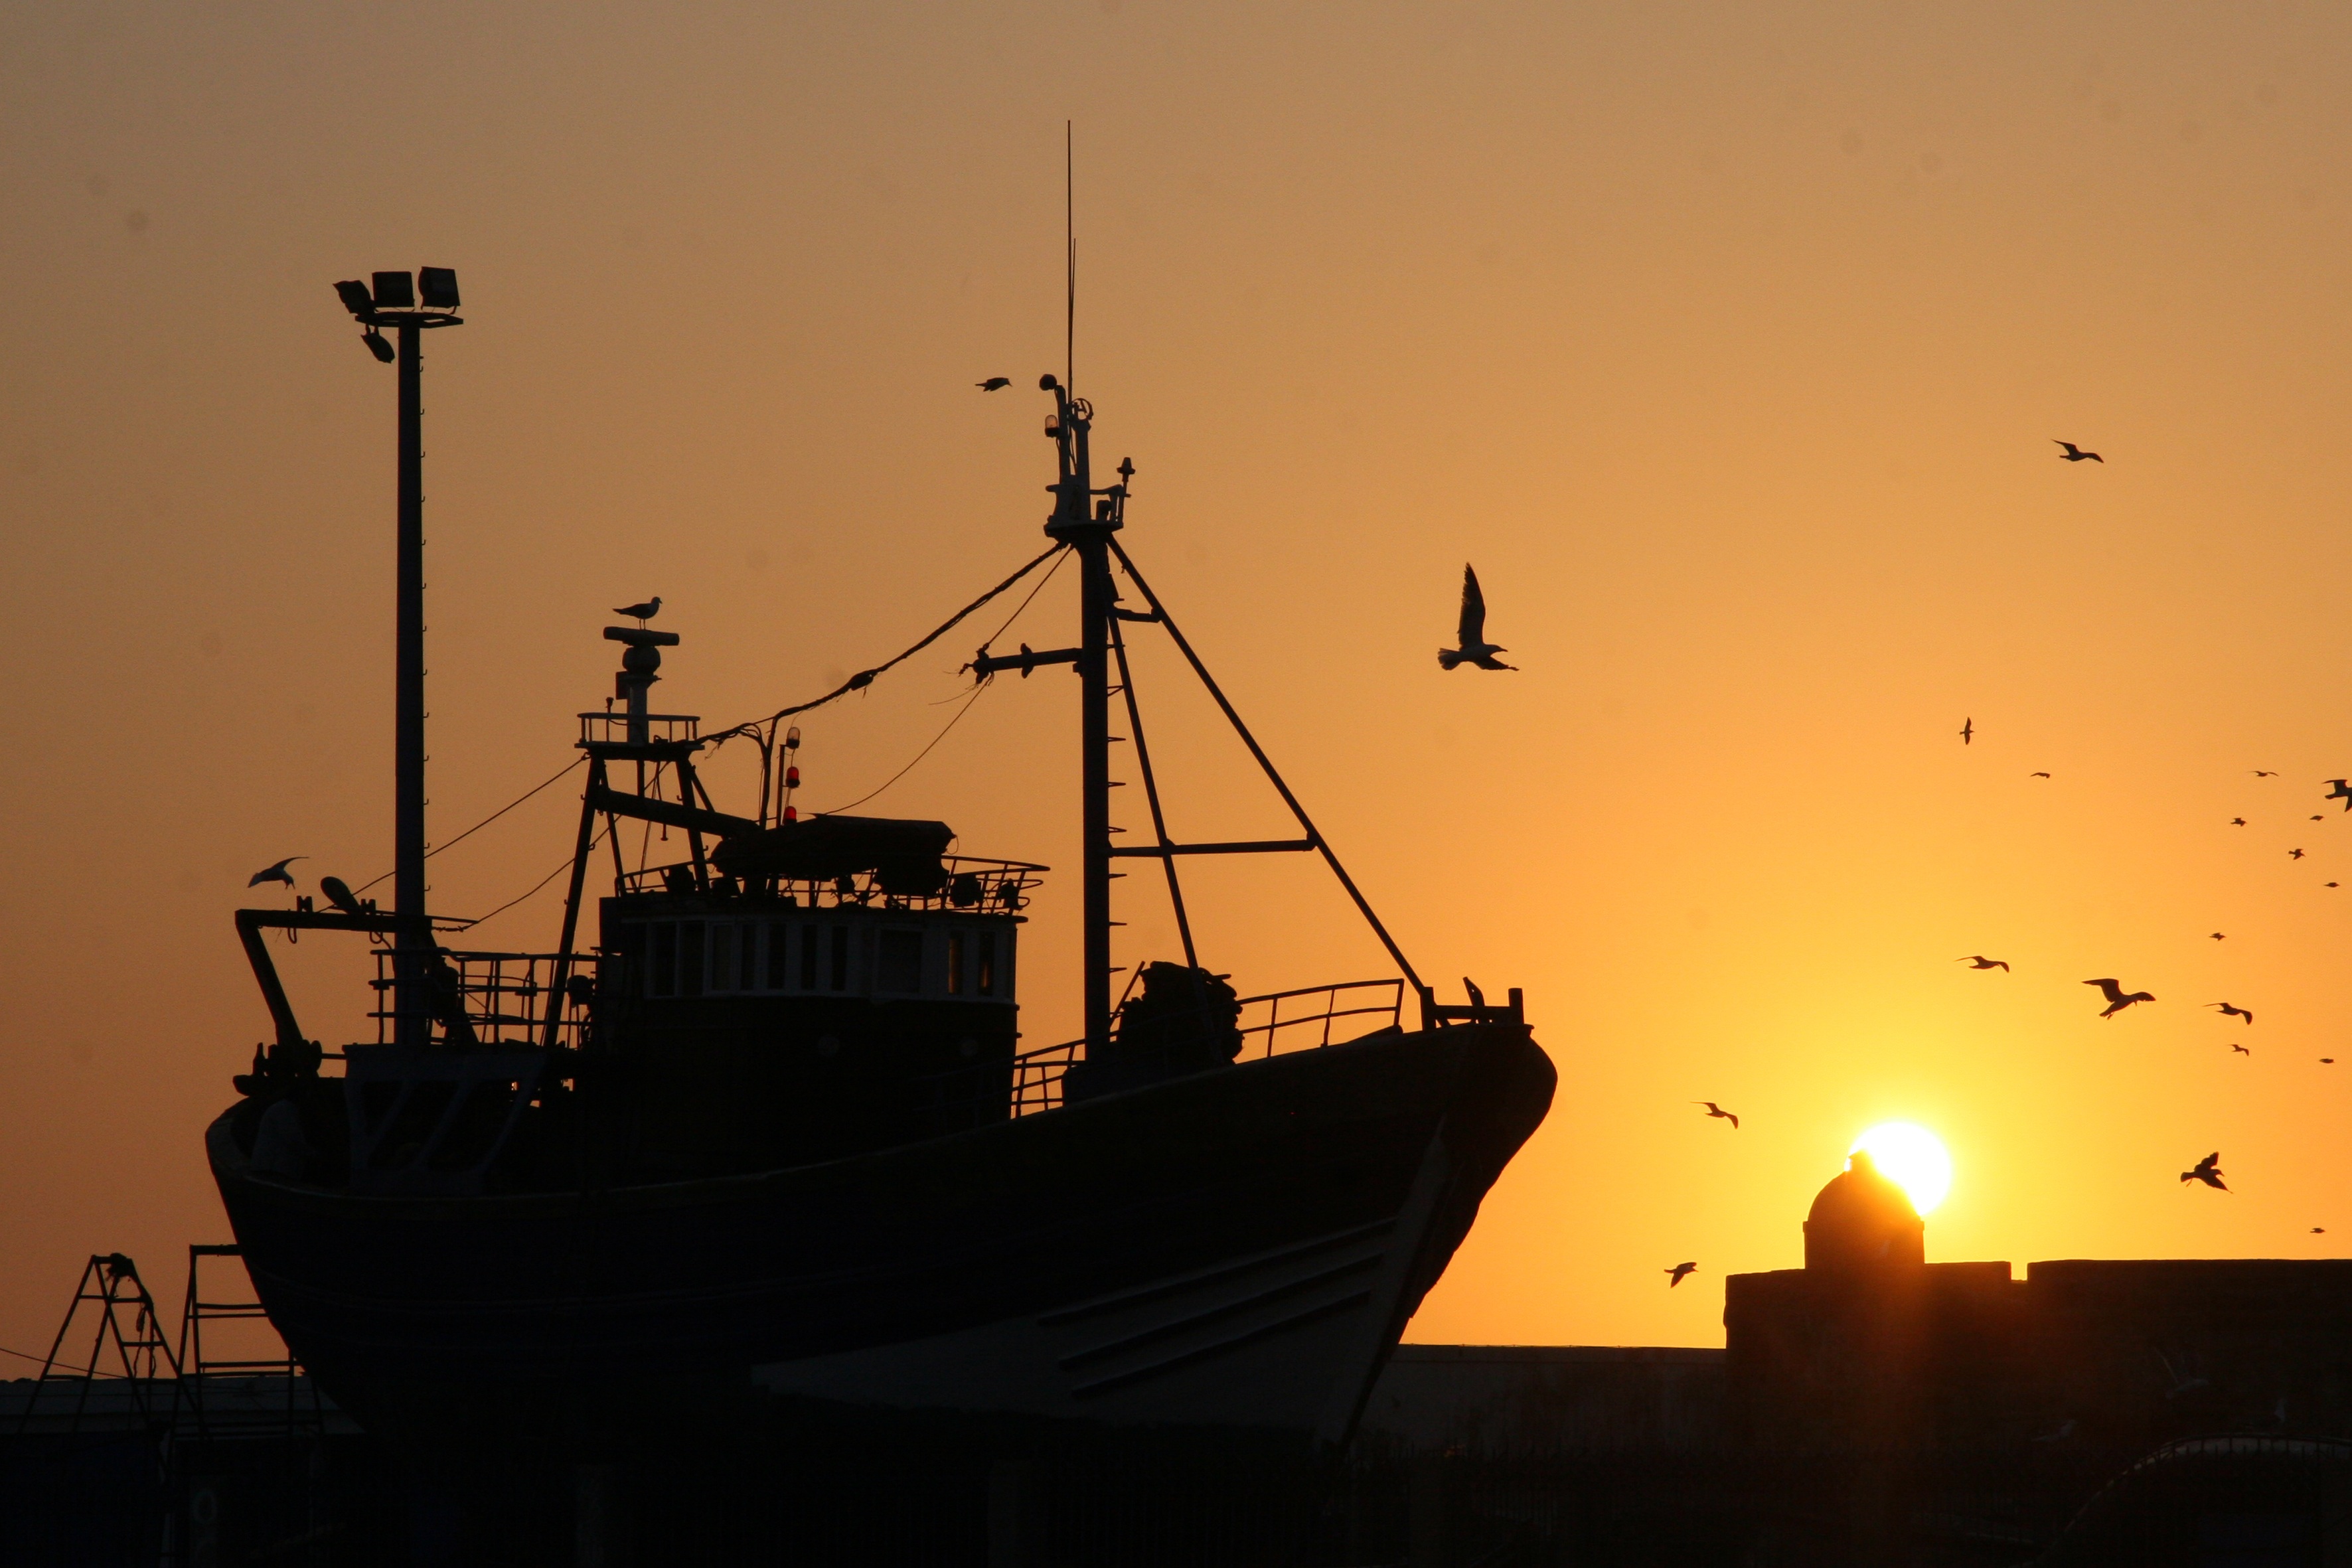
sea, silhouette, sunrise, sunset, boat, morning, dawn, ship, dusk, evening, vehicle, mast, port, fishing boat, fishing vessel, fisheries